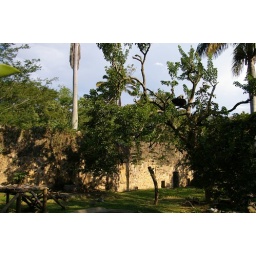
a huge bear in a tree